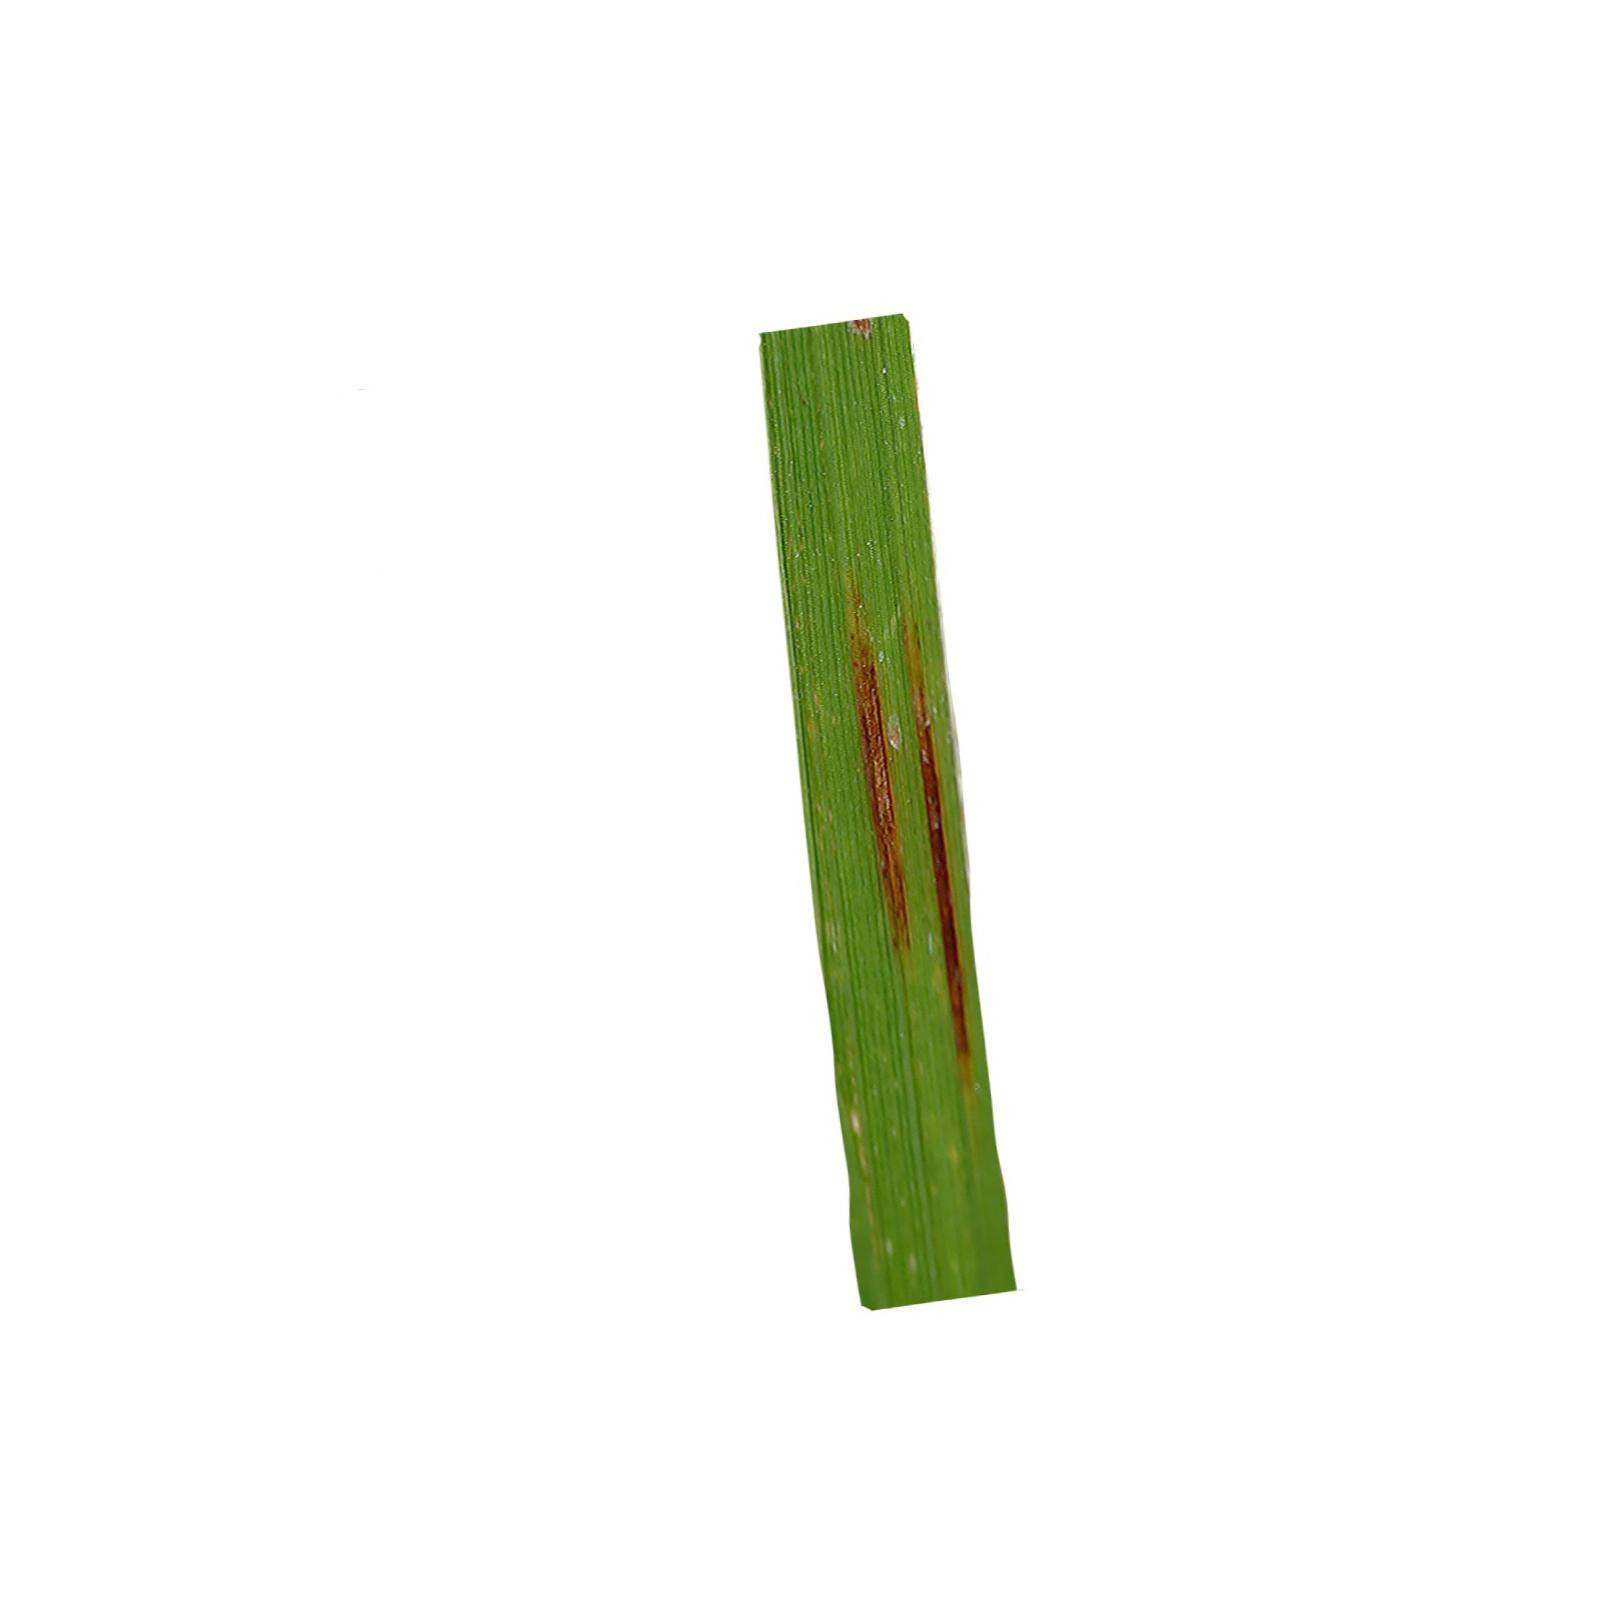
Nhãn: Bệnh Gạch Nâu ( Narrow Brown Spot )